Bandura

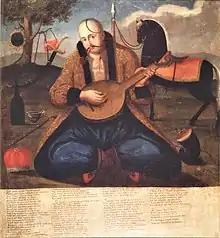
The folkloric hero Cossack Mamay playing a bandura (early 19th century), National Art Museum of Ukraine

Up until the mid 18th century, the instrument known as the bandura had frets and was played in a manner similar to the lute or guitar. The instrument was similar to the German bandore with usually 5 single courses strung along the neck. In the mid 18th century additional strings known as "prystrunky" began to appear. Gradually the zither–like bandura replaced the lute–like bandura by the middle of the 19th century.